Biathlon rifle

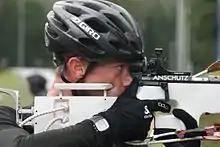
British biathlete Ben Woolley firing with his Anschütz Fortner biathlon rifle during a summer biathlon training in 2008 or 2009.

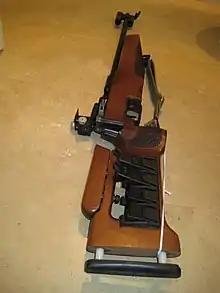
An Izhmash smallbore biathlon rifle.

A unique design is the Suhl 626 and 626-1 lever action developed in East Germany of which there only was around a couple of hundred produced, and the similar Krico 360SII later produced in the reunited Germany of which there only was around fifty made. The action is unique in that it is cycled by the rotating the pistol grip approximately 15 degrees. The rifle had a 54 cm barrel length, weighed about 4.2 kg and had a trigger pull around 500 grams. The stock was made of walnut, and was available in a black epoxy finish. The rifle was reportedly discontinued because the biathlon teams considered the price to be too high. One of the last times the rifle was used at an Olympic level was at the 2006 Winter Olympics by Sven Fischer where he took gold in the Men's sprint|Men's 7.5 km Sprint